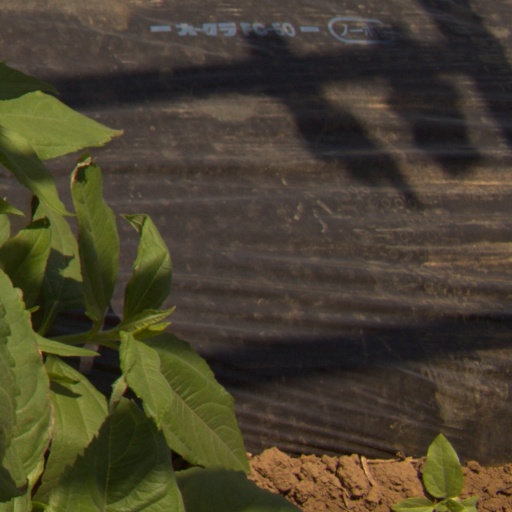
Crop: Jerusalem artichoke